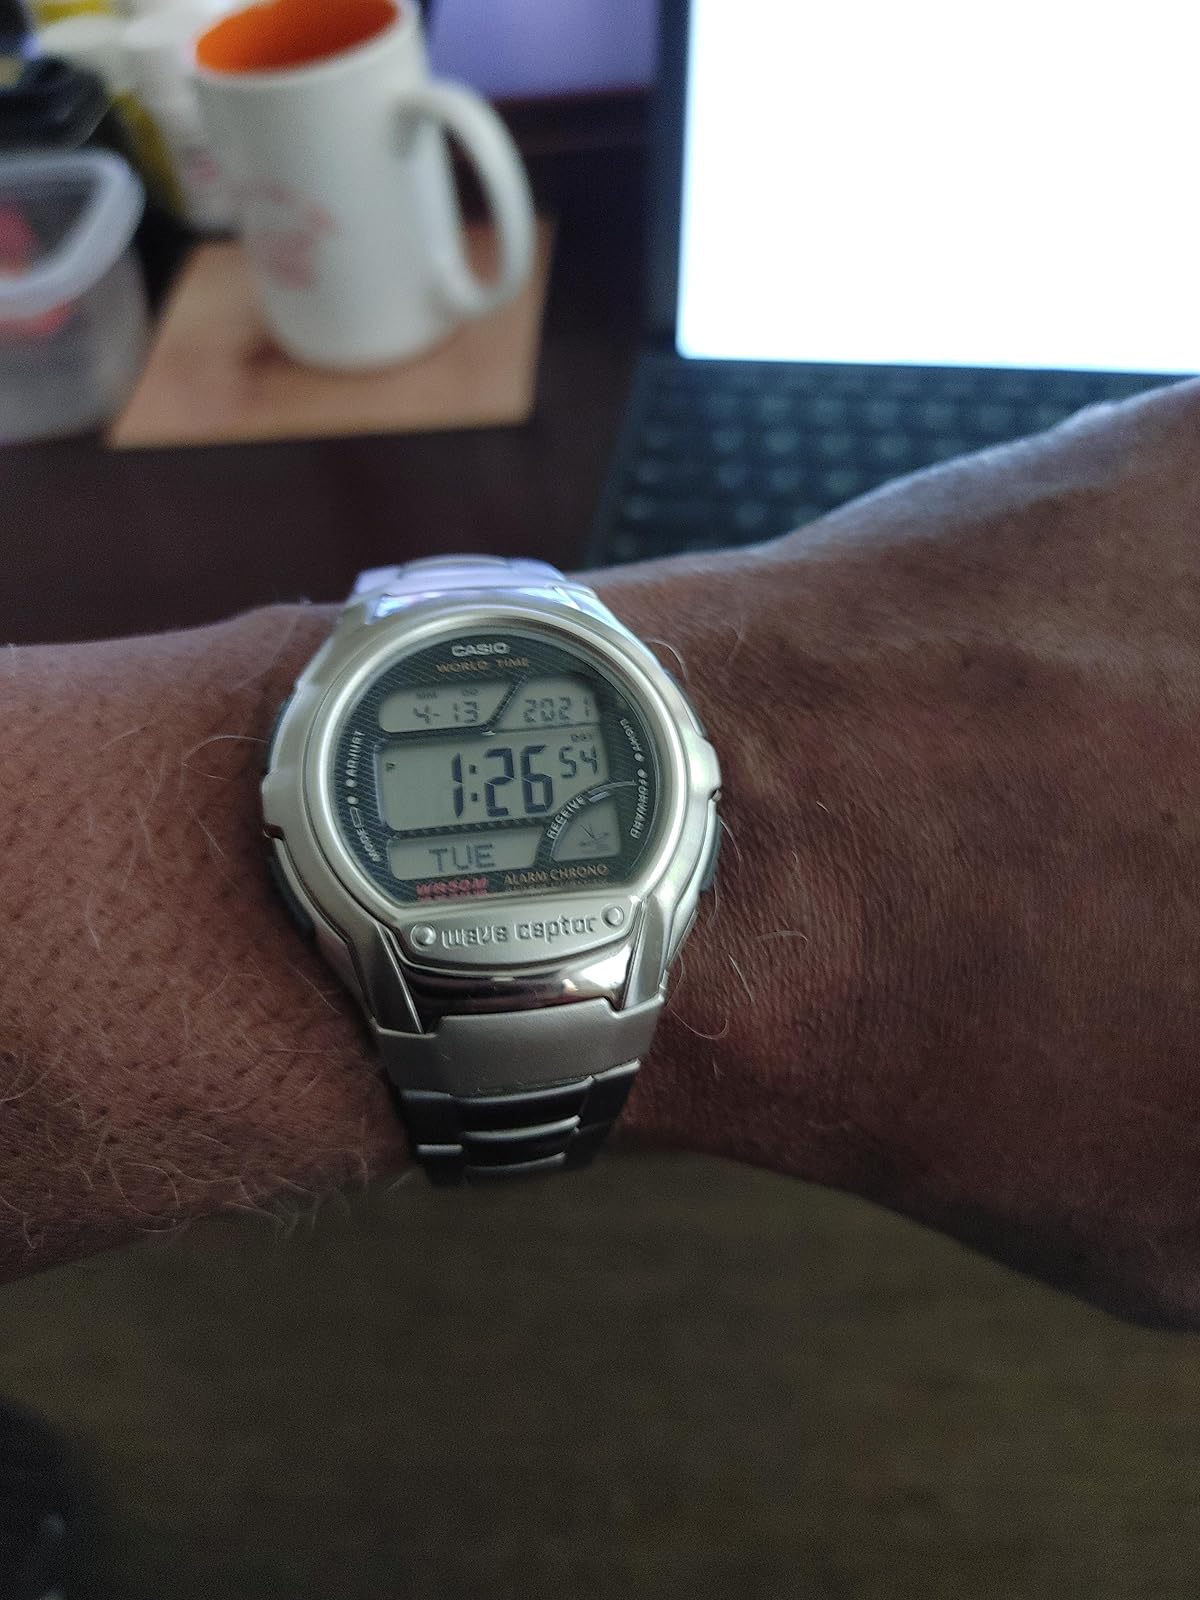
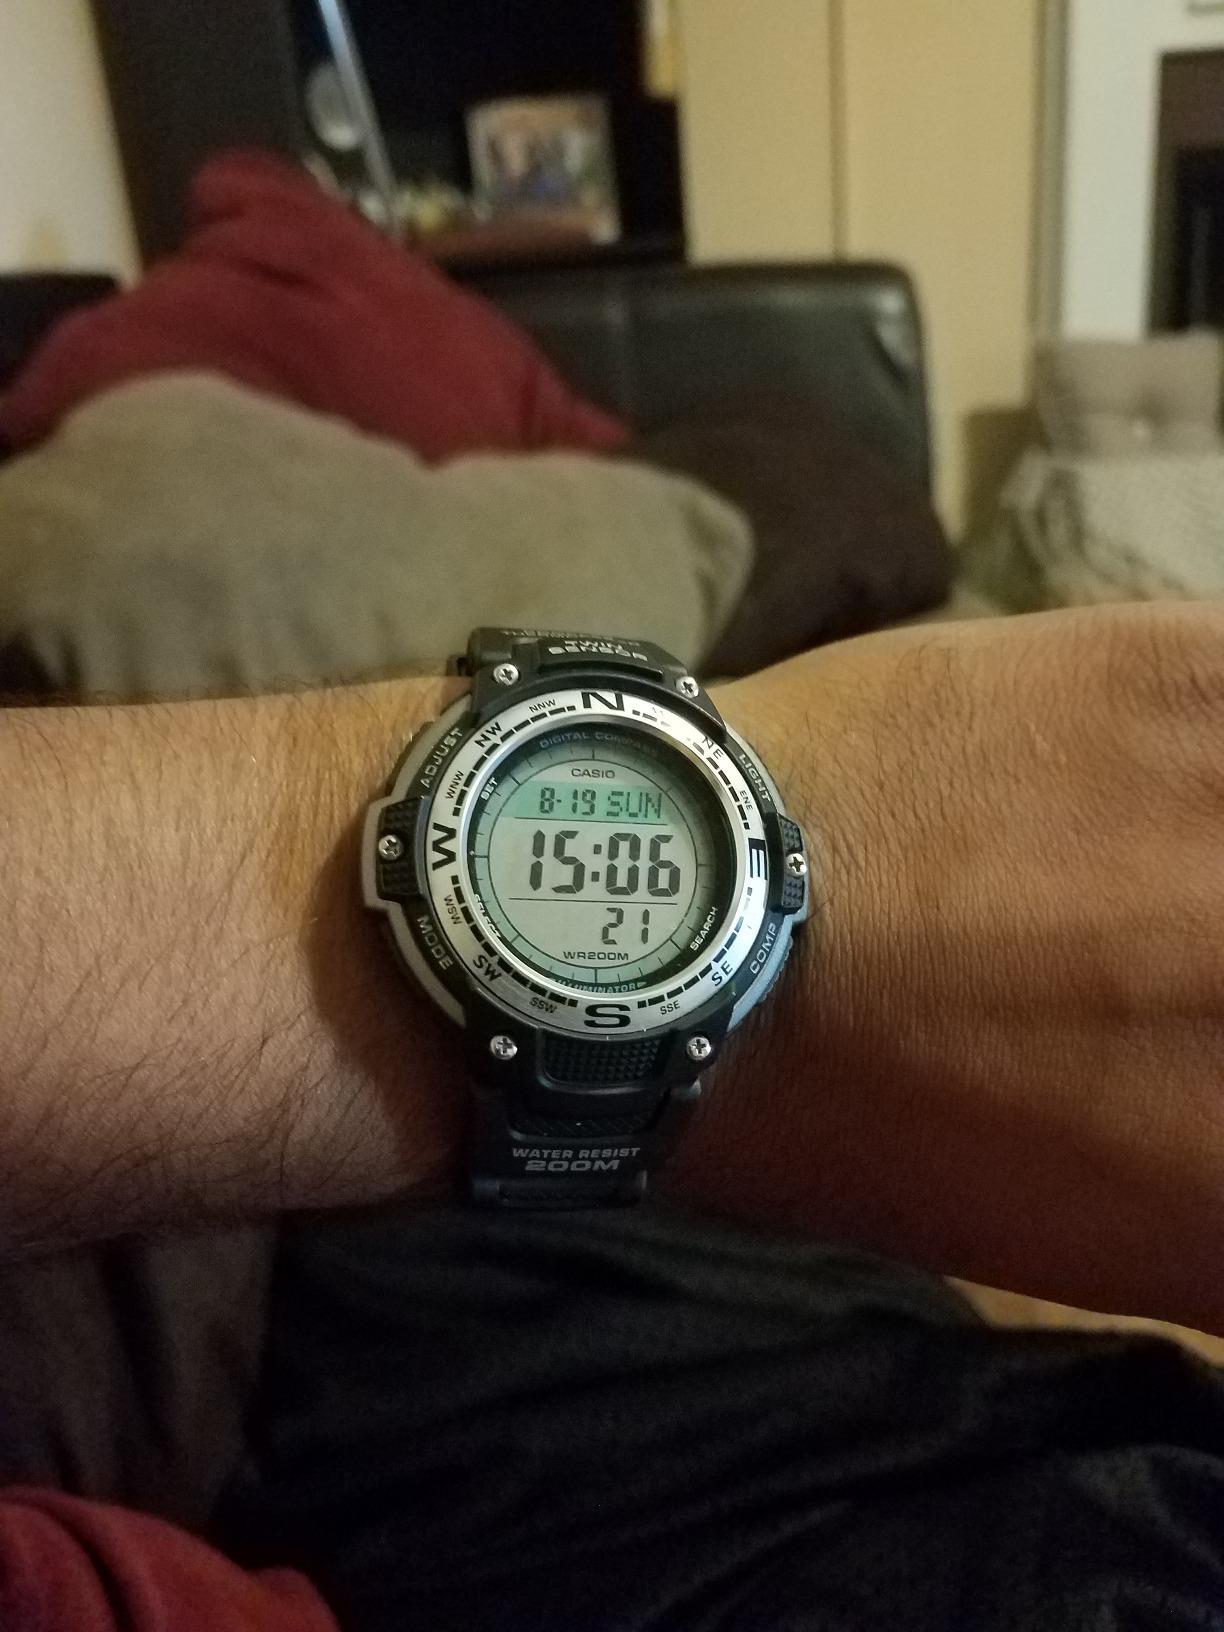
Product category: accessories_watch
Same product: no